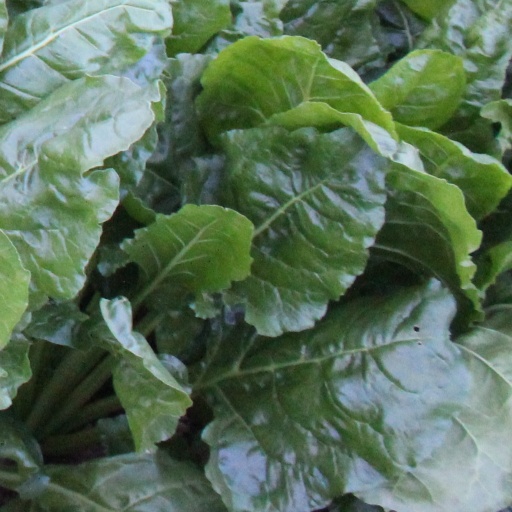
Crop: sugar beet